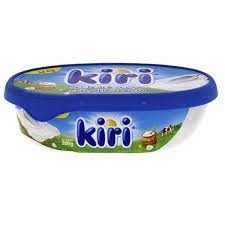
Kiri Creamy Tub
Kiri Creamy Tub 100% Original- you can check your items before making payment Pay by Card online or Cash on Delivery at no extra cost Delivery: Free Delivery for Al Taawun & Al Nadha Sharjah on purchase of AED 50 or more Free Delivery in 1 to 2 days to Other Areas on purchase of 200 or more Free Return with in 7 Days of Receipt of the Item Want to Know More About the Product and Delivery, Please Whats up on +971 50 921-55-70 or +971 55 168-17-51
Brand: DLS 22122021
Category: Food, Beverages & Tobacco > Food Items > Dairy Products > Whipped Cream